Tbilisi State Conservatoire

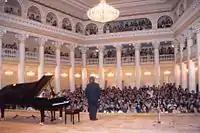
The main auditorium of the conservatoire

The Tbilisi Conservatoire was founded on 1 May 1917. It was formally recognised by the Russian Musical Society as a conservatoire later that year. A rival conservatoire was also founded in 1921 by D. Arakishvili, and it was not until 1924 that the situation was resolved by the Soviet regime in favour of the original foundation. Since 1947 it has borne the name of Georgian singer Ivane Sarajishvili.